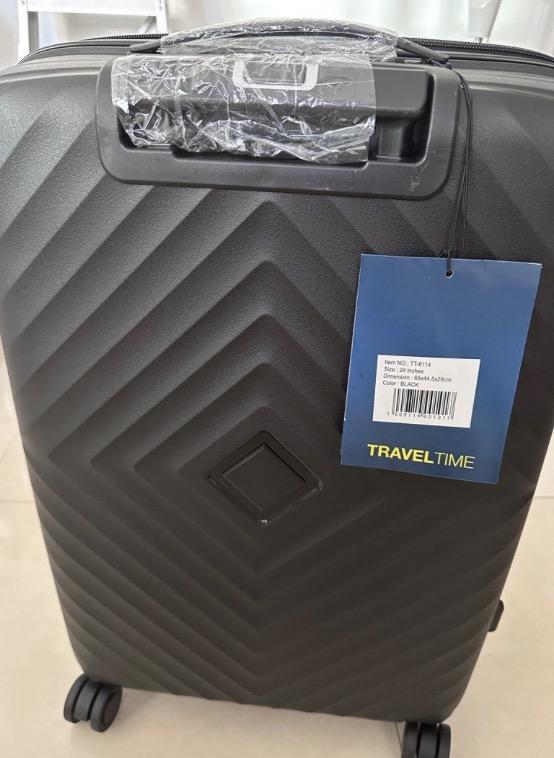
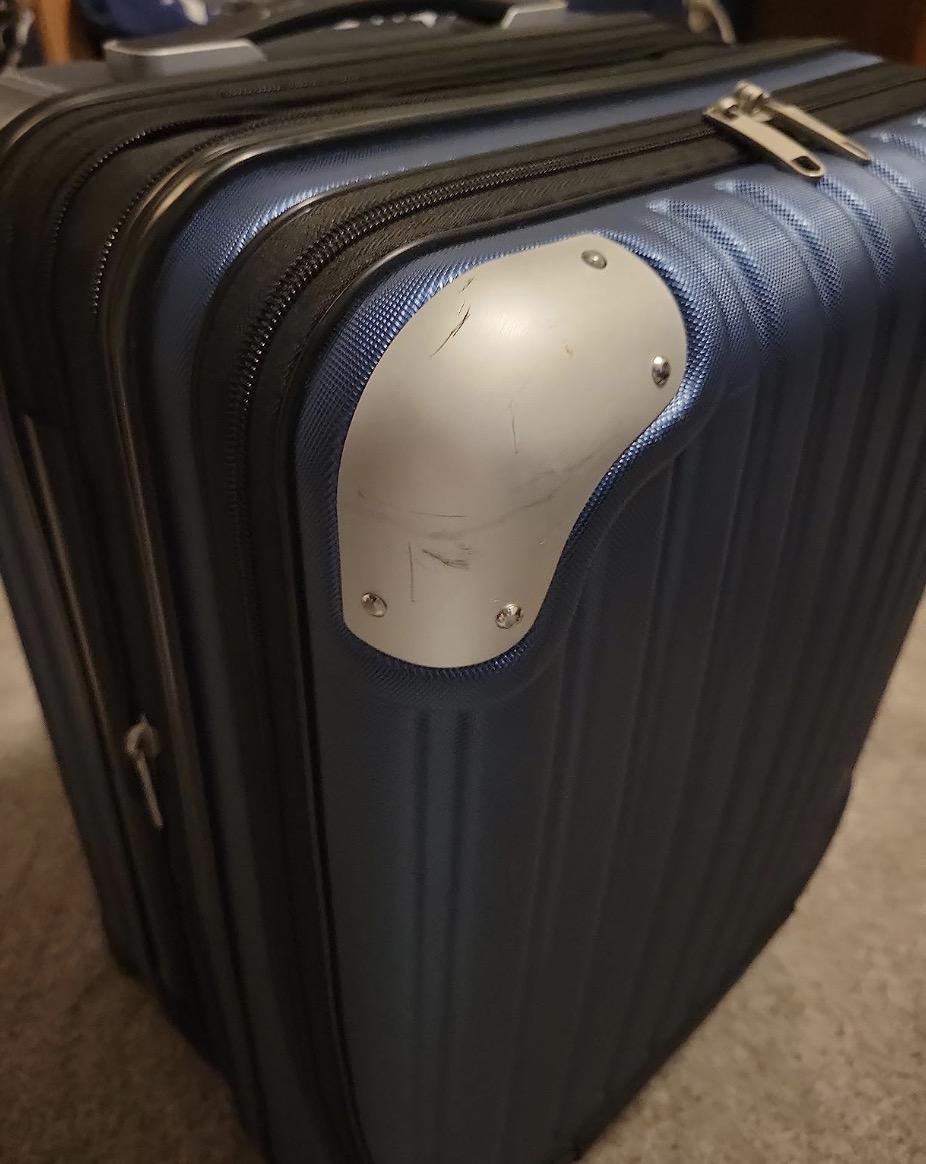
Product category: items_tea
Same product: no